Prayer in the Baháʼí Faith

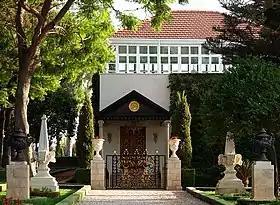
The Shrine of Baháʼu'lláh at Bahjí, Israel

Baháʼu'lláh wrote three obligatory prayers—the "short", the "medium" and the "long"—and Baháʼís are free to choose to say one of the three each day. The short and the medium prayer have to be said at specific times; the short has to be said once between noon and sunset and the medium has to be said three times daily: once between sunrise and noon, once between noon and sunset and once between sunset and two hours after sunset. The long prayer can be said at any time in the day. The medium and long prayers also include movements and gestures during the prayers, which are themselves obligatory except when a person is physically incapable of performing them. Shoghi Effendi has written that the motions and gestures are symbolic and are used to help concentration during the prayers. Furthermore, the obligatory prayer is to be preceded by ablutions—the cleaning of the hands and face.